Daagadi Chawl 2

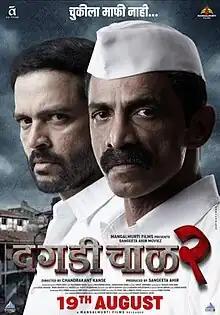
Theatrical release poster

Daagadi Chawl 2 is a 2022 Indian Marathi language action thriller film, a sequel of 2015 film "Dagadi Chawl." It is produced by Sangeeta Ahir under the banner of Sangeeta Ahir Moviez and directed by Chandrakant Kanse. The film stars Ankush Chaudhari, Makarand Deshpande, Pooja Sawant in lead roles. The film was theatrically released on 19 August 2022.